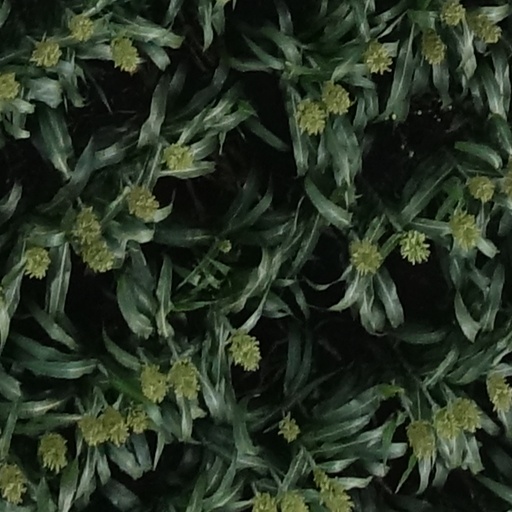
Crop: sorghum